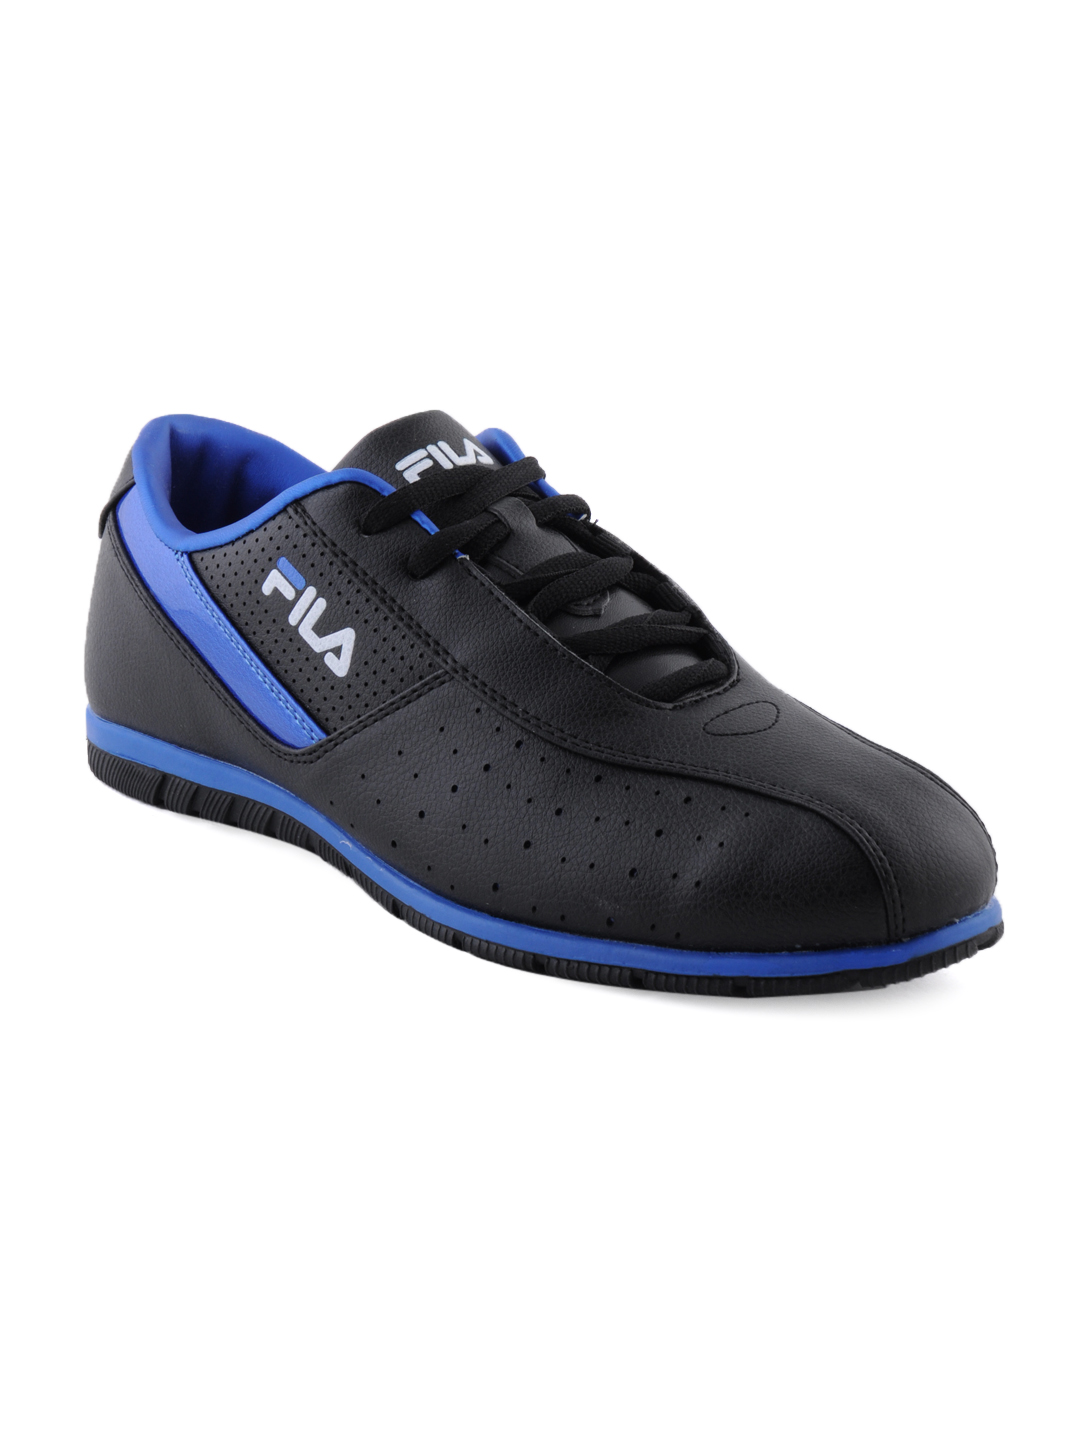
Fila Men Cicadeo Black Casual Shoes
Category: Footwear / Shoes / Casual Shoes
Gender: Men
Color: Black
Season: Winter 2015
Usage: Casual